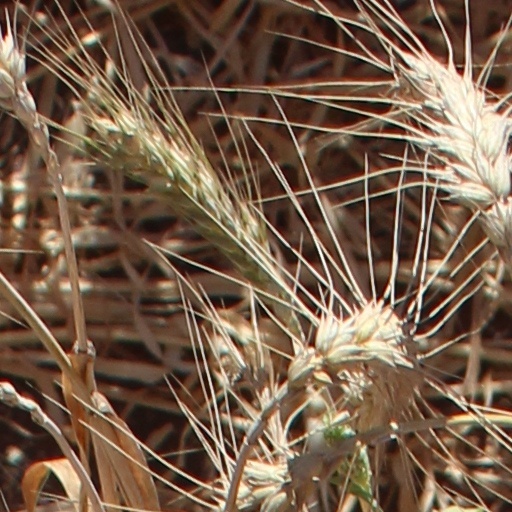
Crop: wheat